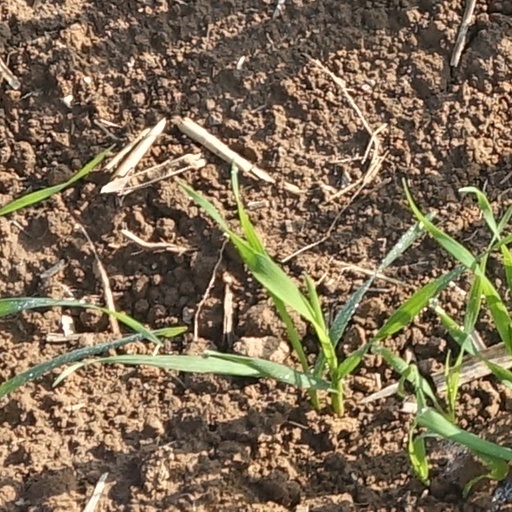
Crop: wheat